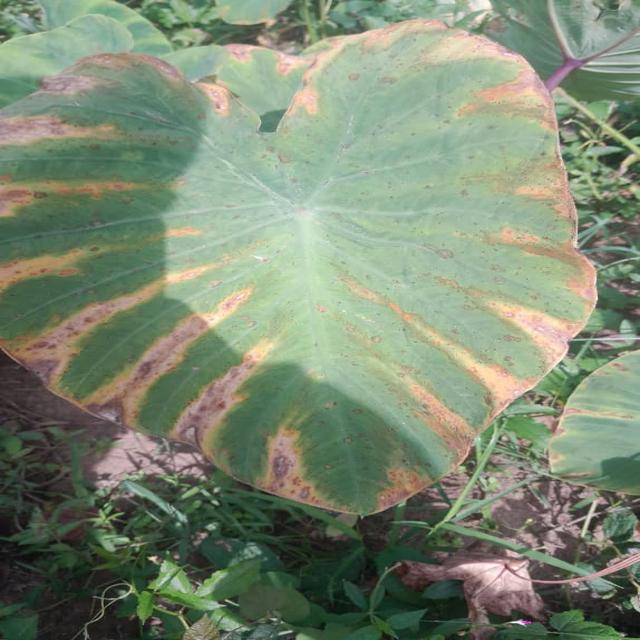
Label: Mid_Blight